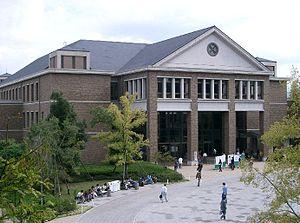
L'Université Momoyama Gakuin, aussi connue sous le nom de Saint Andrew's University, est une université privée japonaise dont le campus est situé à Izumi, dans la préfecture d'Osaka.